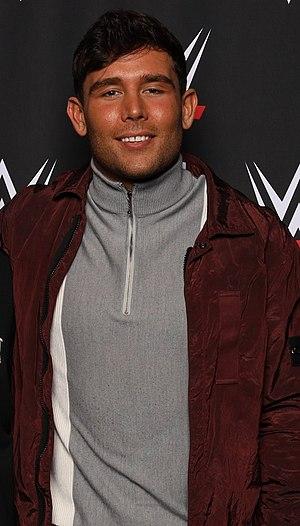
Noam Dar est un catcheur écossais d'origine israélienne. Il travaille actuellement à la World Wrestling Entertainment, dans les division NXT UK et 205 Live.